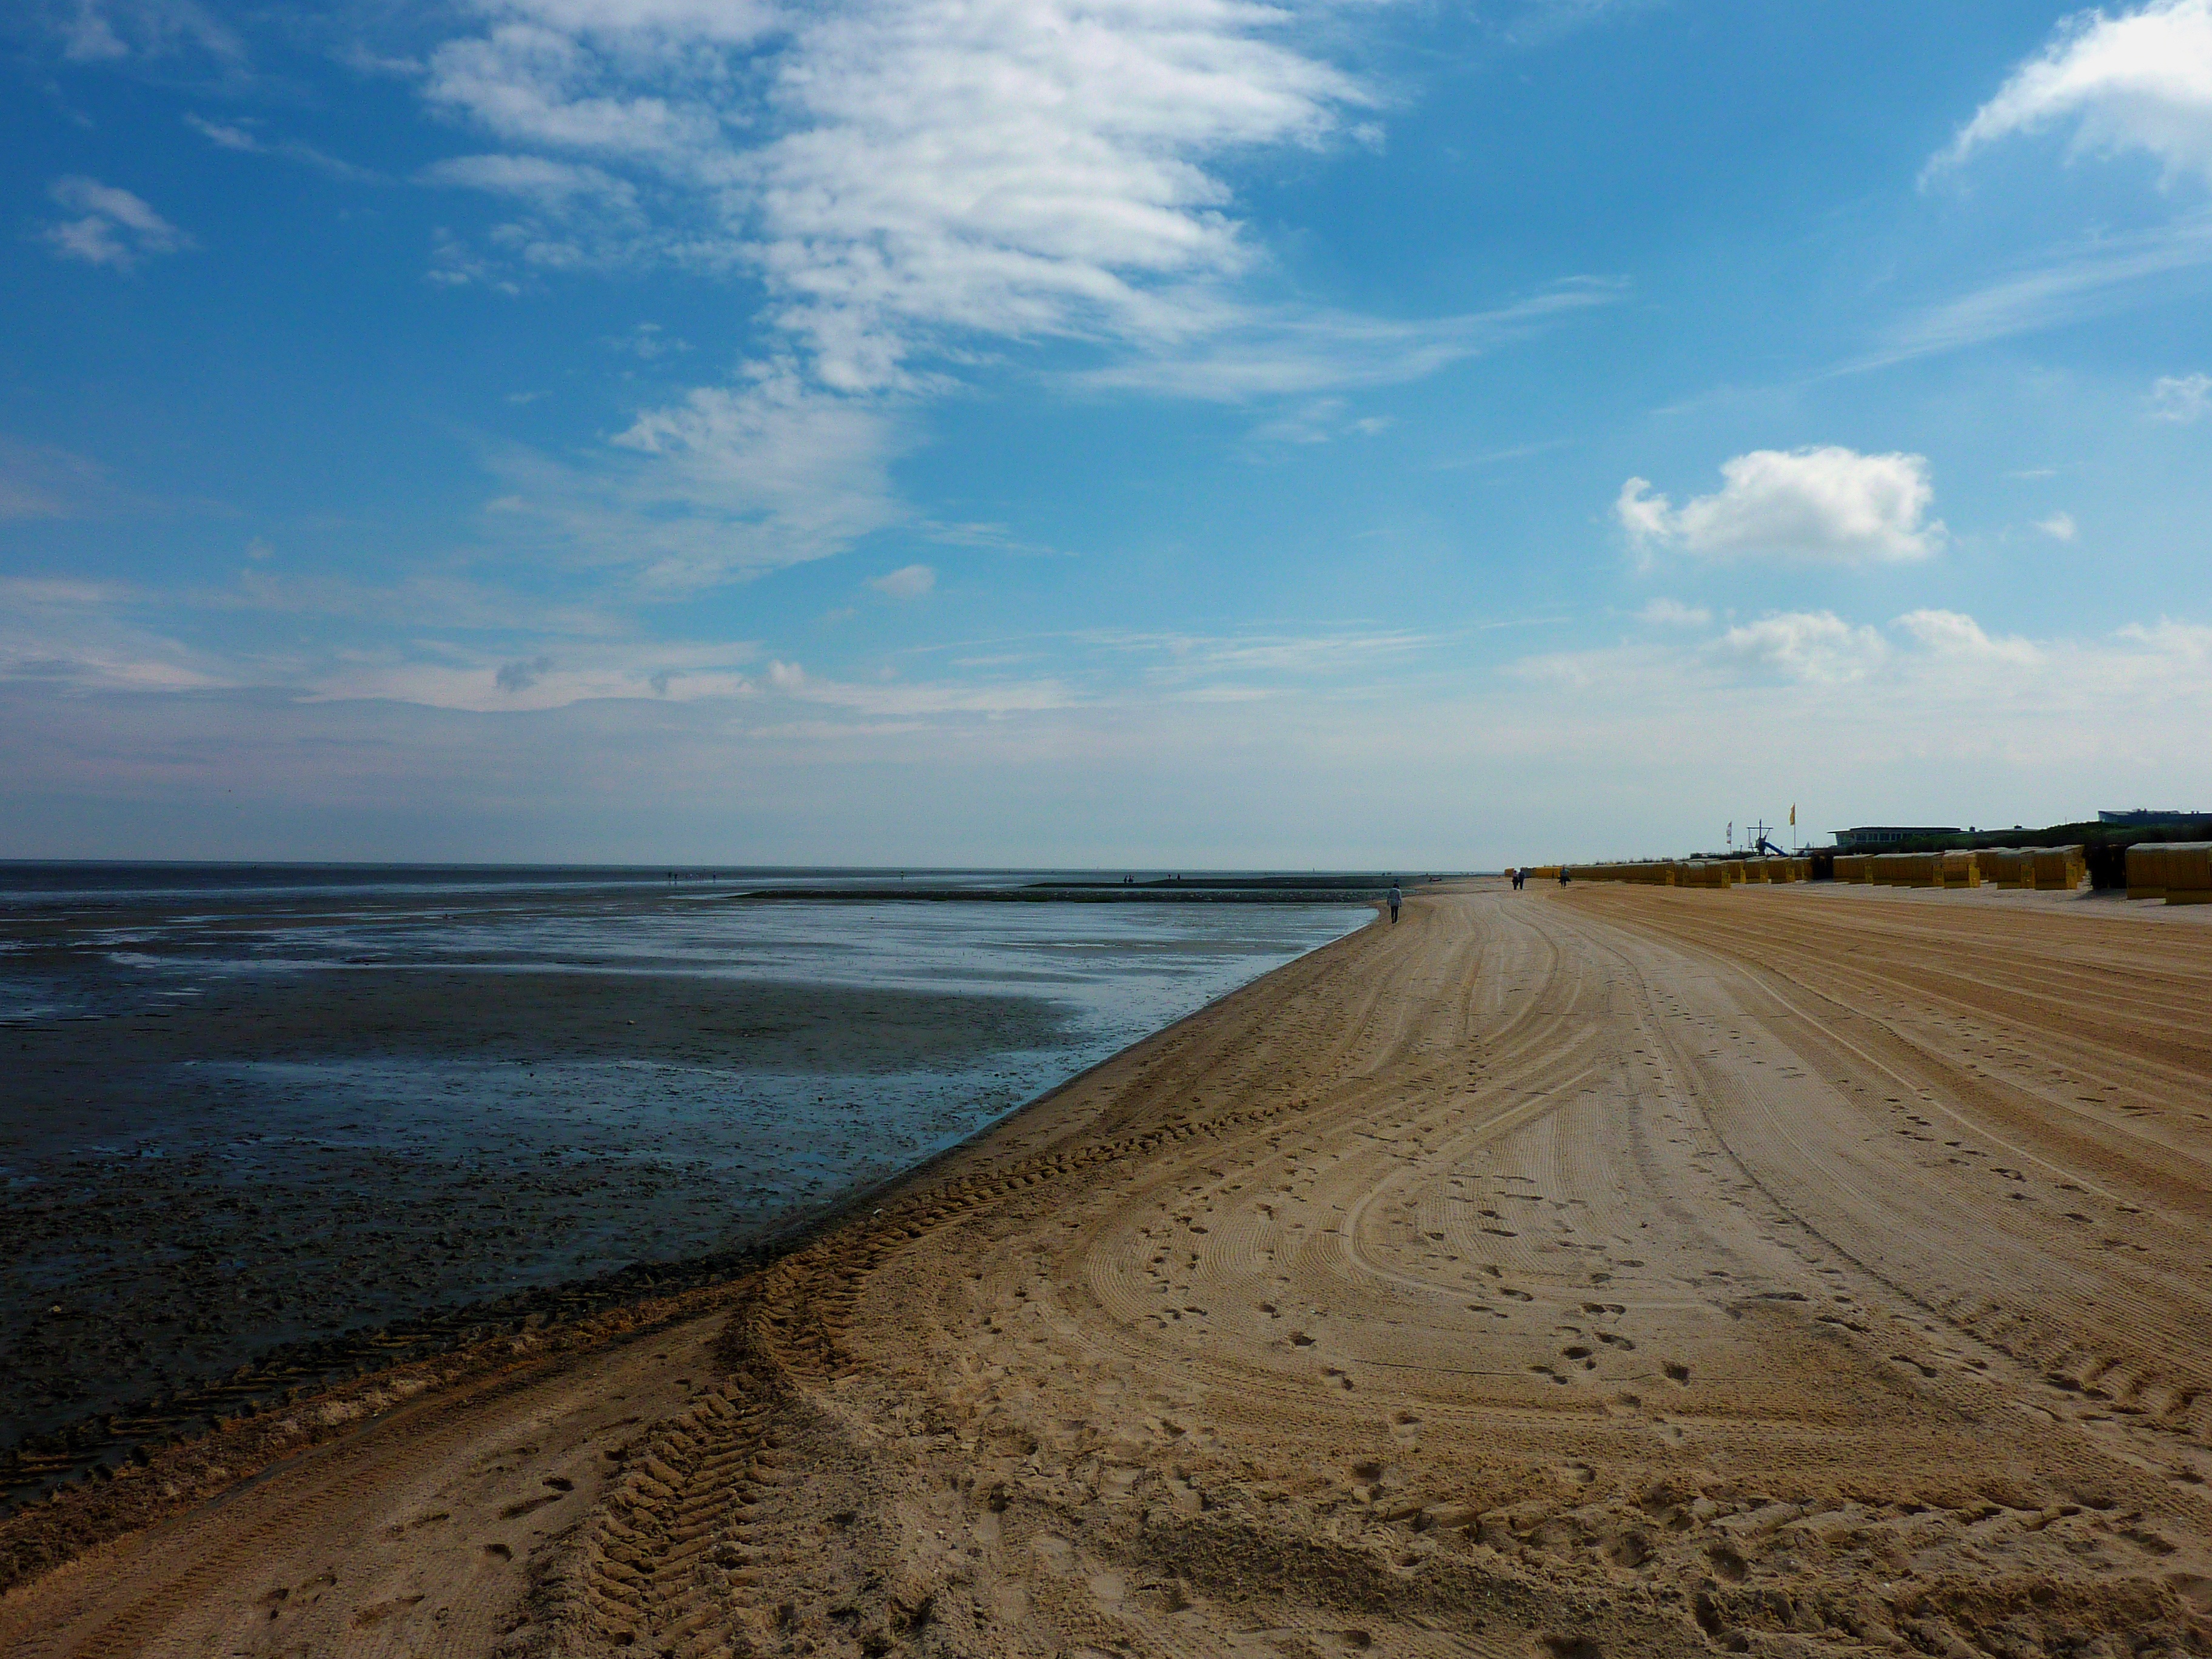
beach, landscape, sea, coast, water, sand, ocean, horizon, cloud, sky, shore, wave, summer, relax, holiday, material, body of water, relaxation, habitat, borkum, north sea, cape, baltic sea, wadden sea, beach chair, clubs, sand beach, norderney, natural environment, wind wave